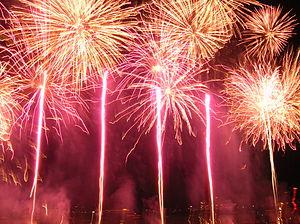
Feu d'artifice lors de la fête du lac d'Annecy 2005
Le Pâquier ou Champ de Mars est une vaste promenade paysagère de sept hectares et demi de la commune d'Annecy située sur les bords du lac d'Annecy et offrant une des plus belles perspectives sur le lac et les montagnes environnantes. En fait, le Pâquier d'aujourd'hui, cher au cœur des Annéciens et sujet d'émerveillement pour les touristes, est l'élément central d'un plus vaste ensemble de parcs et jardins avec les jardins de l'Europe, les jardins de l'Impérial Palace et la plage d'Annecy-le-Vieux, mais originellement le Pâquier s'étendait sur un ensemble encore plus vaste de terrains.